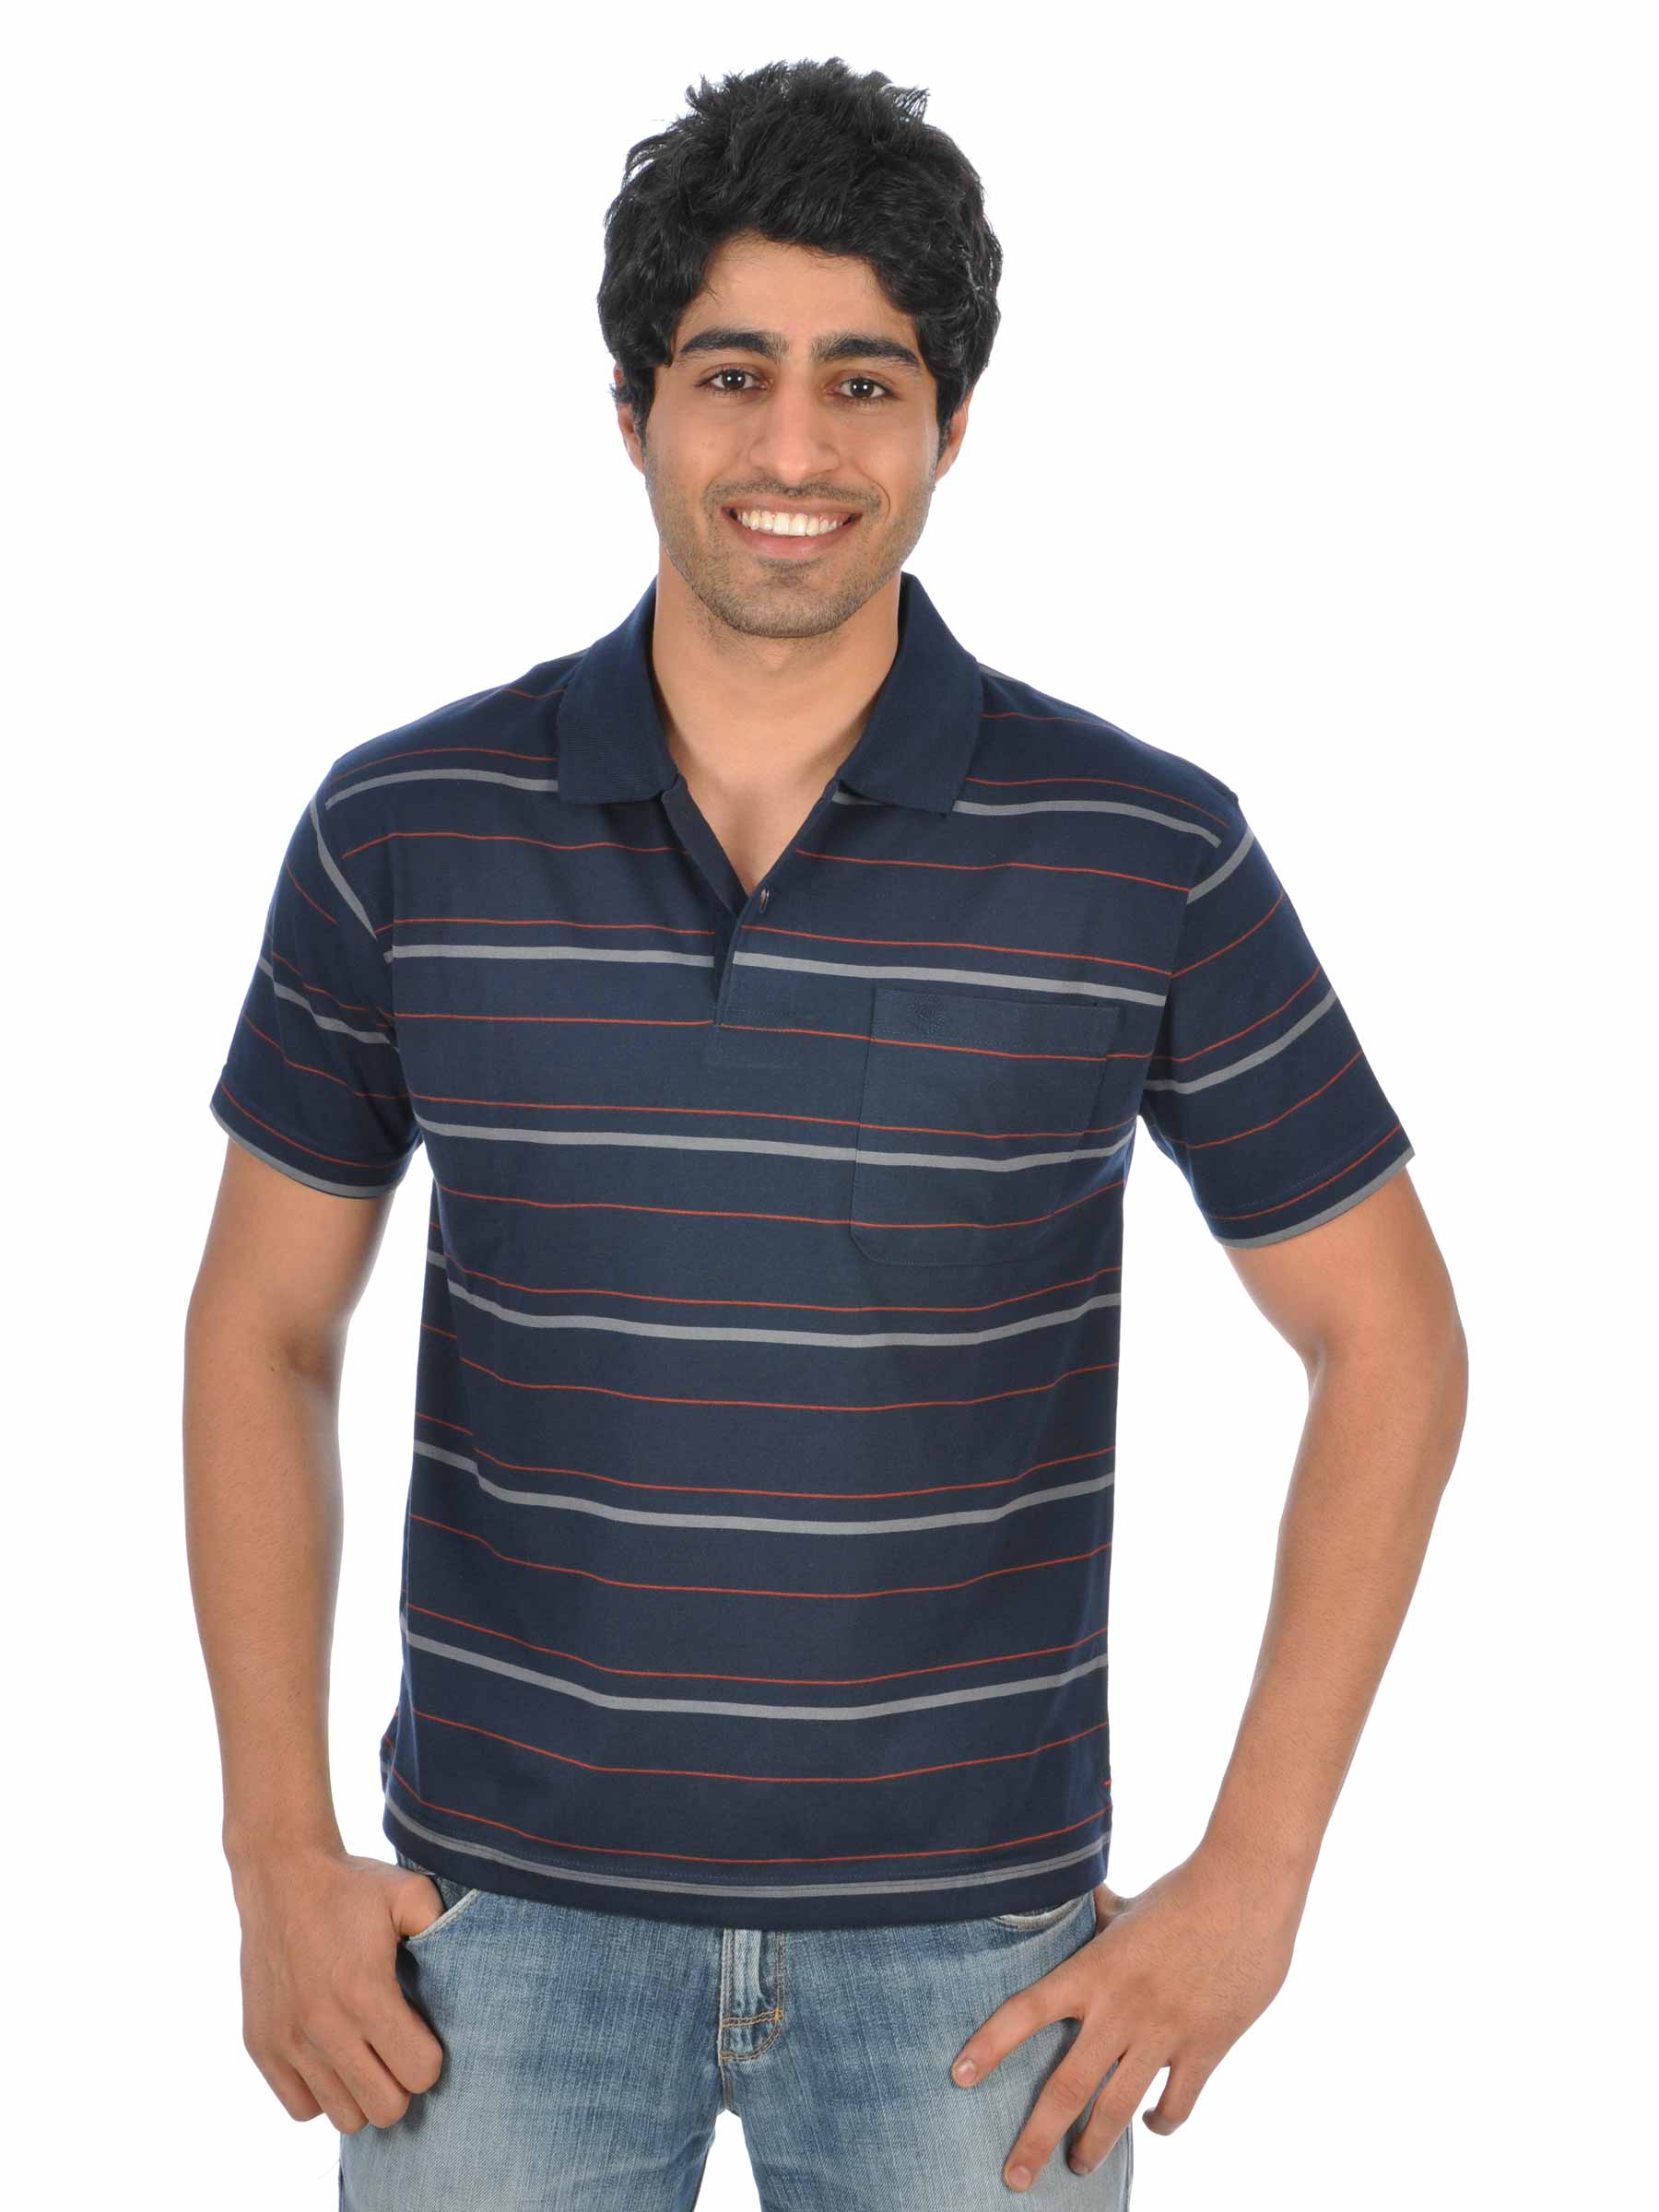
Classic Polo Men Ikon Navy Blue Polo Tshirts
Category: Apparel / Topwear / Tshirts
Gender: Men
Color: Navy Blue
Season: Fall 2011
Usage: Casual